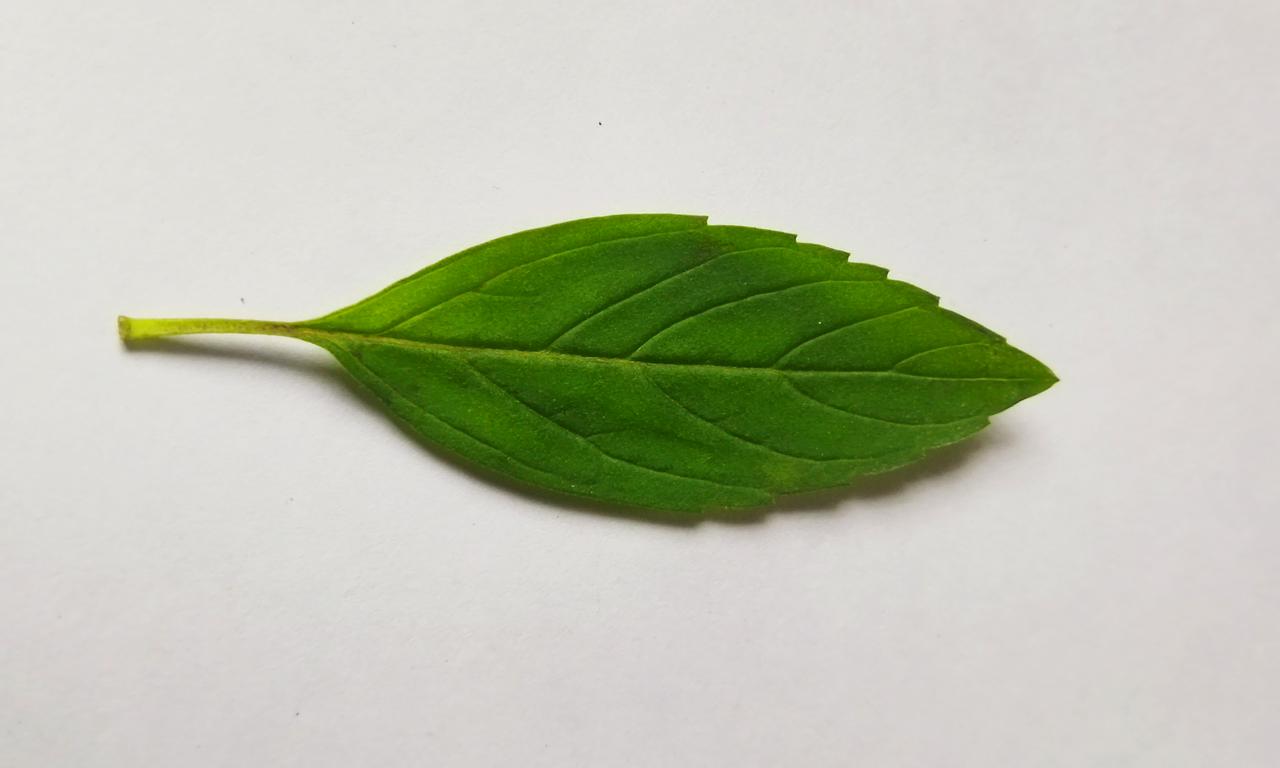
Label: Fresh